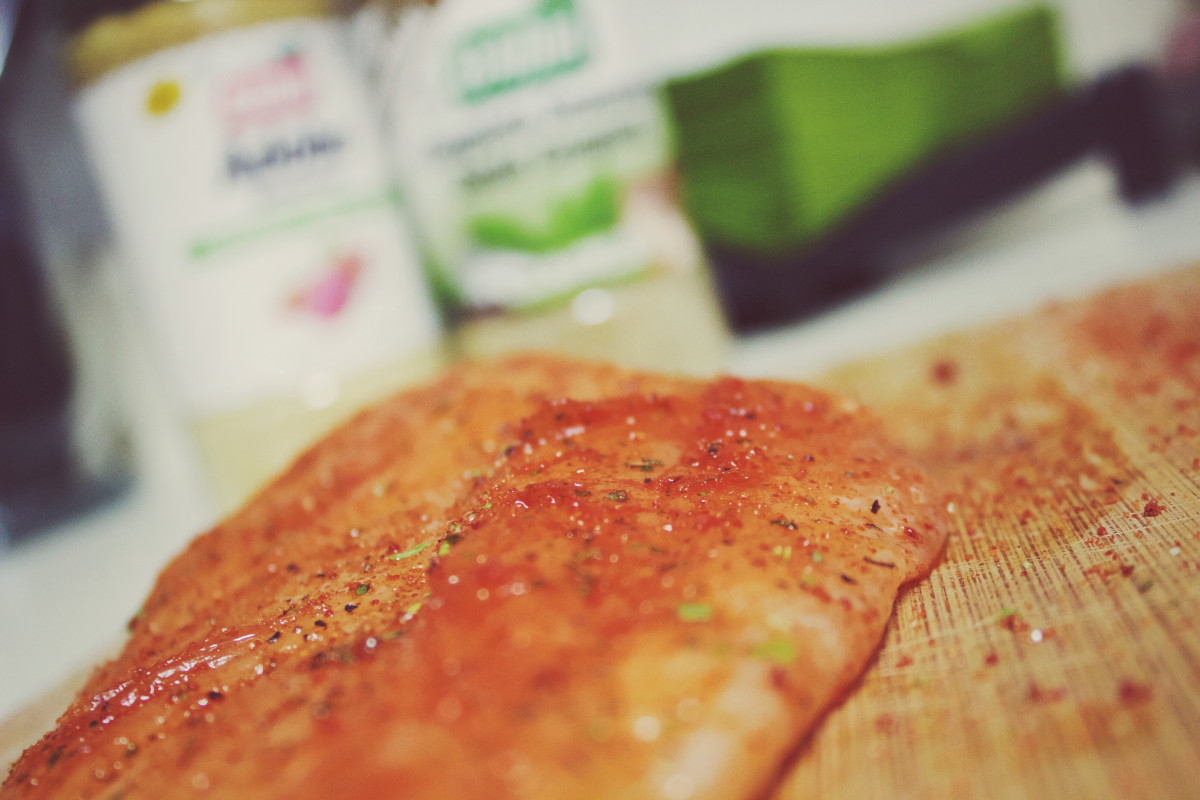
Tags: meal, fish, breakfast, meat, cuisine